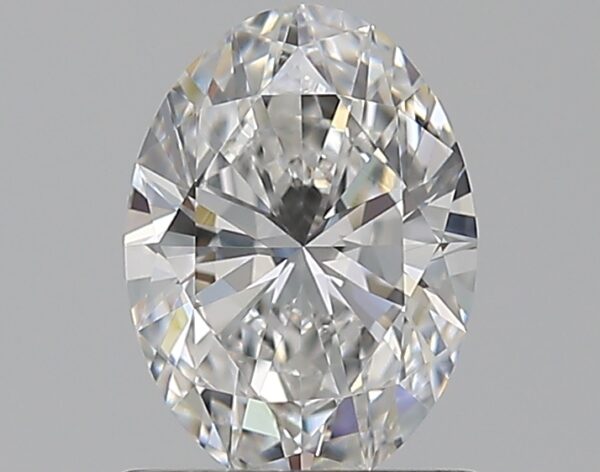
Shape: oval
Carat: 0.75
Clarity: VVS1
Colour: E
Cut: EX
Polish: EX
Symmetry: VG
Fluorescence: M
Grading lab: GIA
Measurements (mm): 7.27 x 5.25 x 3.2